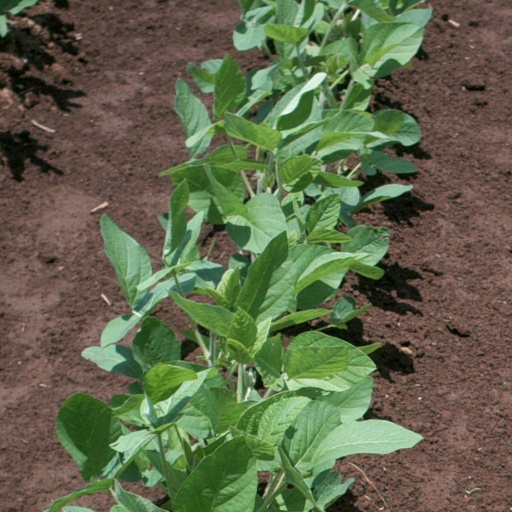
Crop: soybean